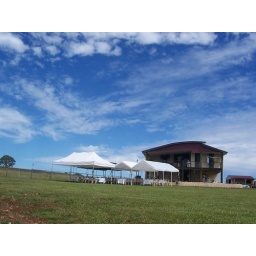
The milky blue sky over the green grass